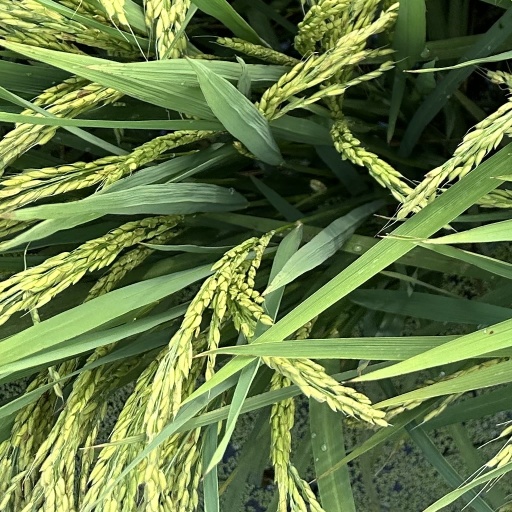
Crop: rice